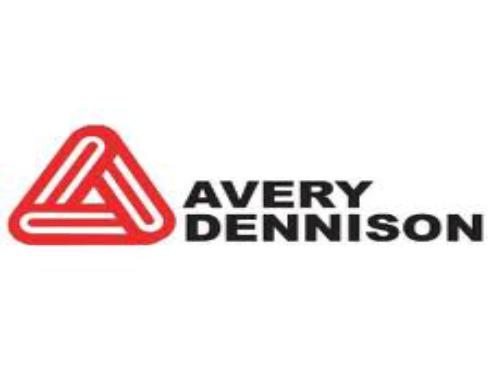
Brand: avery dennison-2
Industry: Others